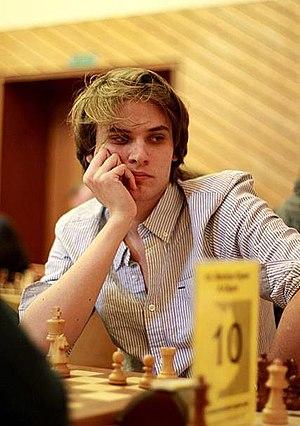
Adrien Demuth est un joueur d'échecs français, né le 14 avril 1991 à Saint-Denis de La Réunion et Grand Maître International depuis 2015.